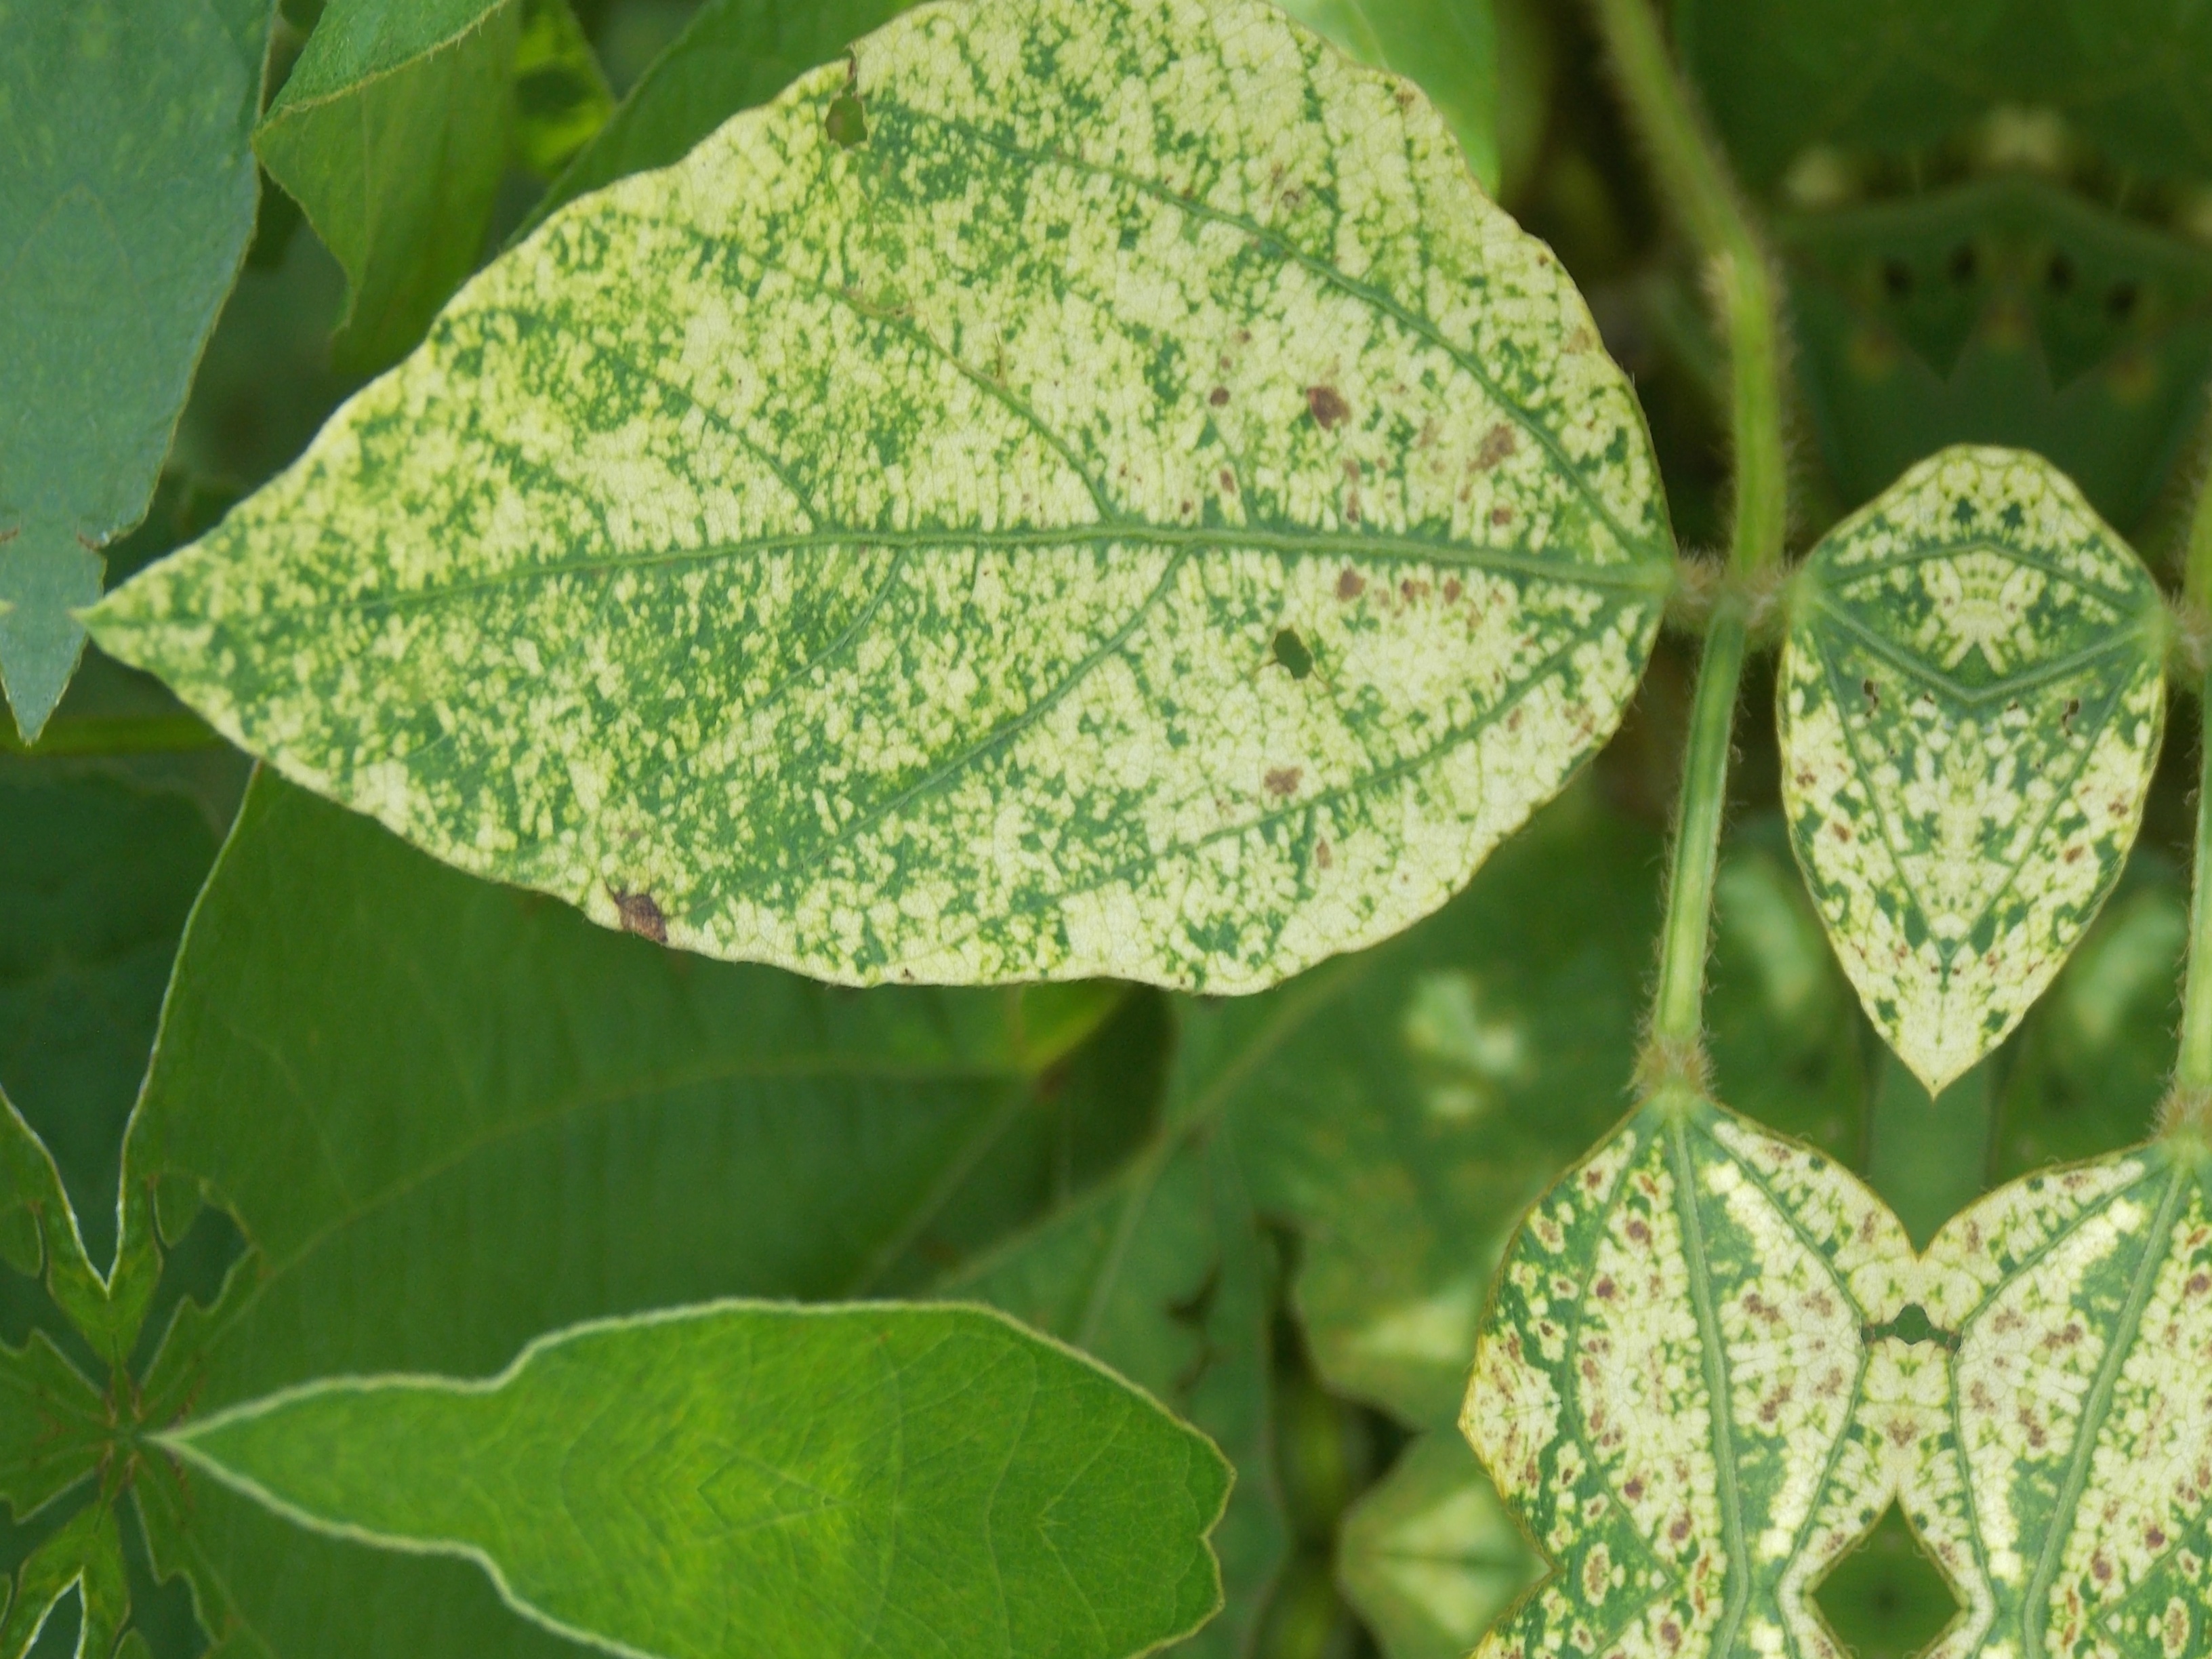
Label: Disease